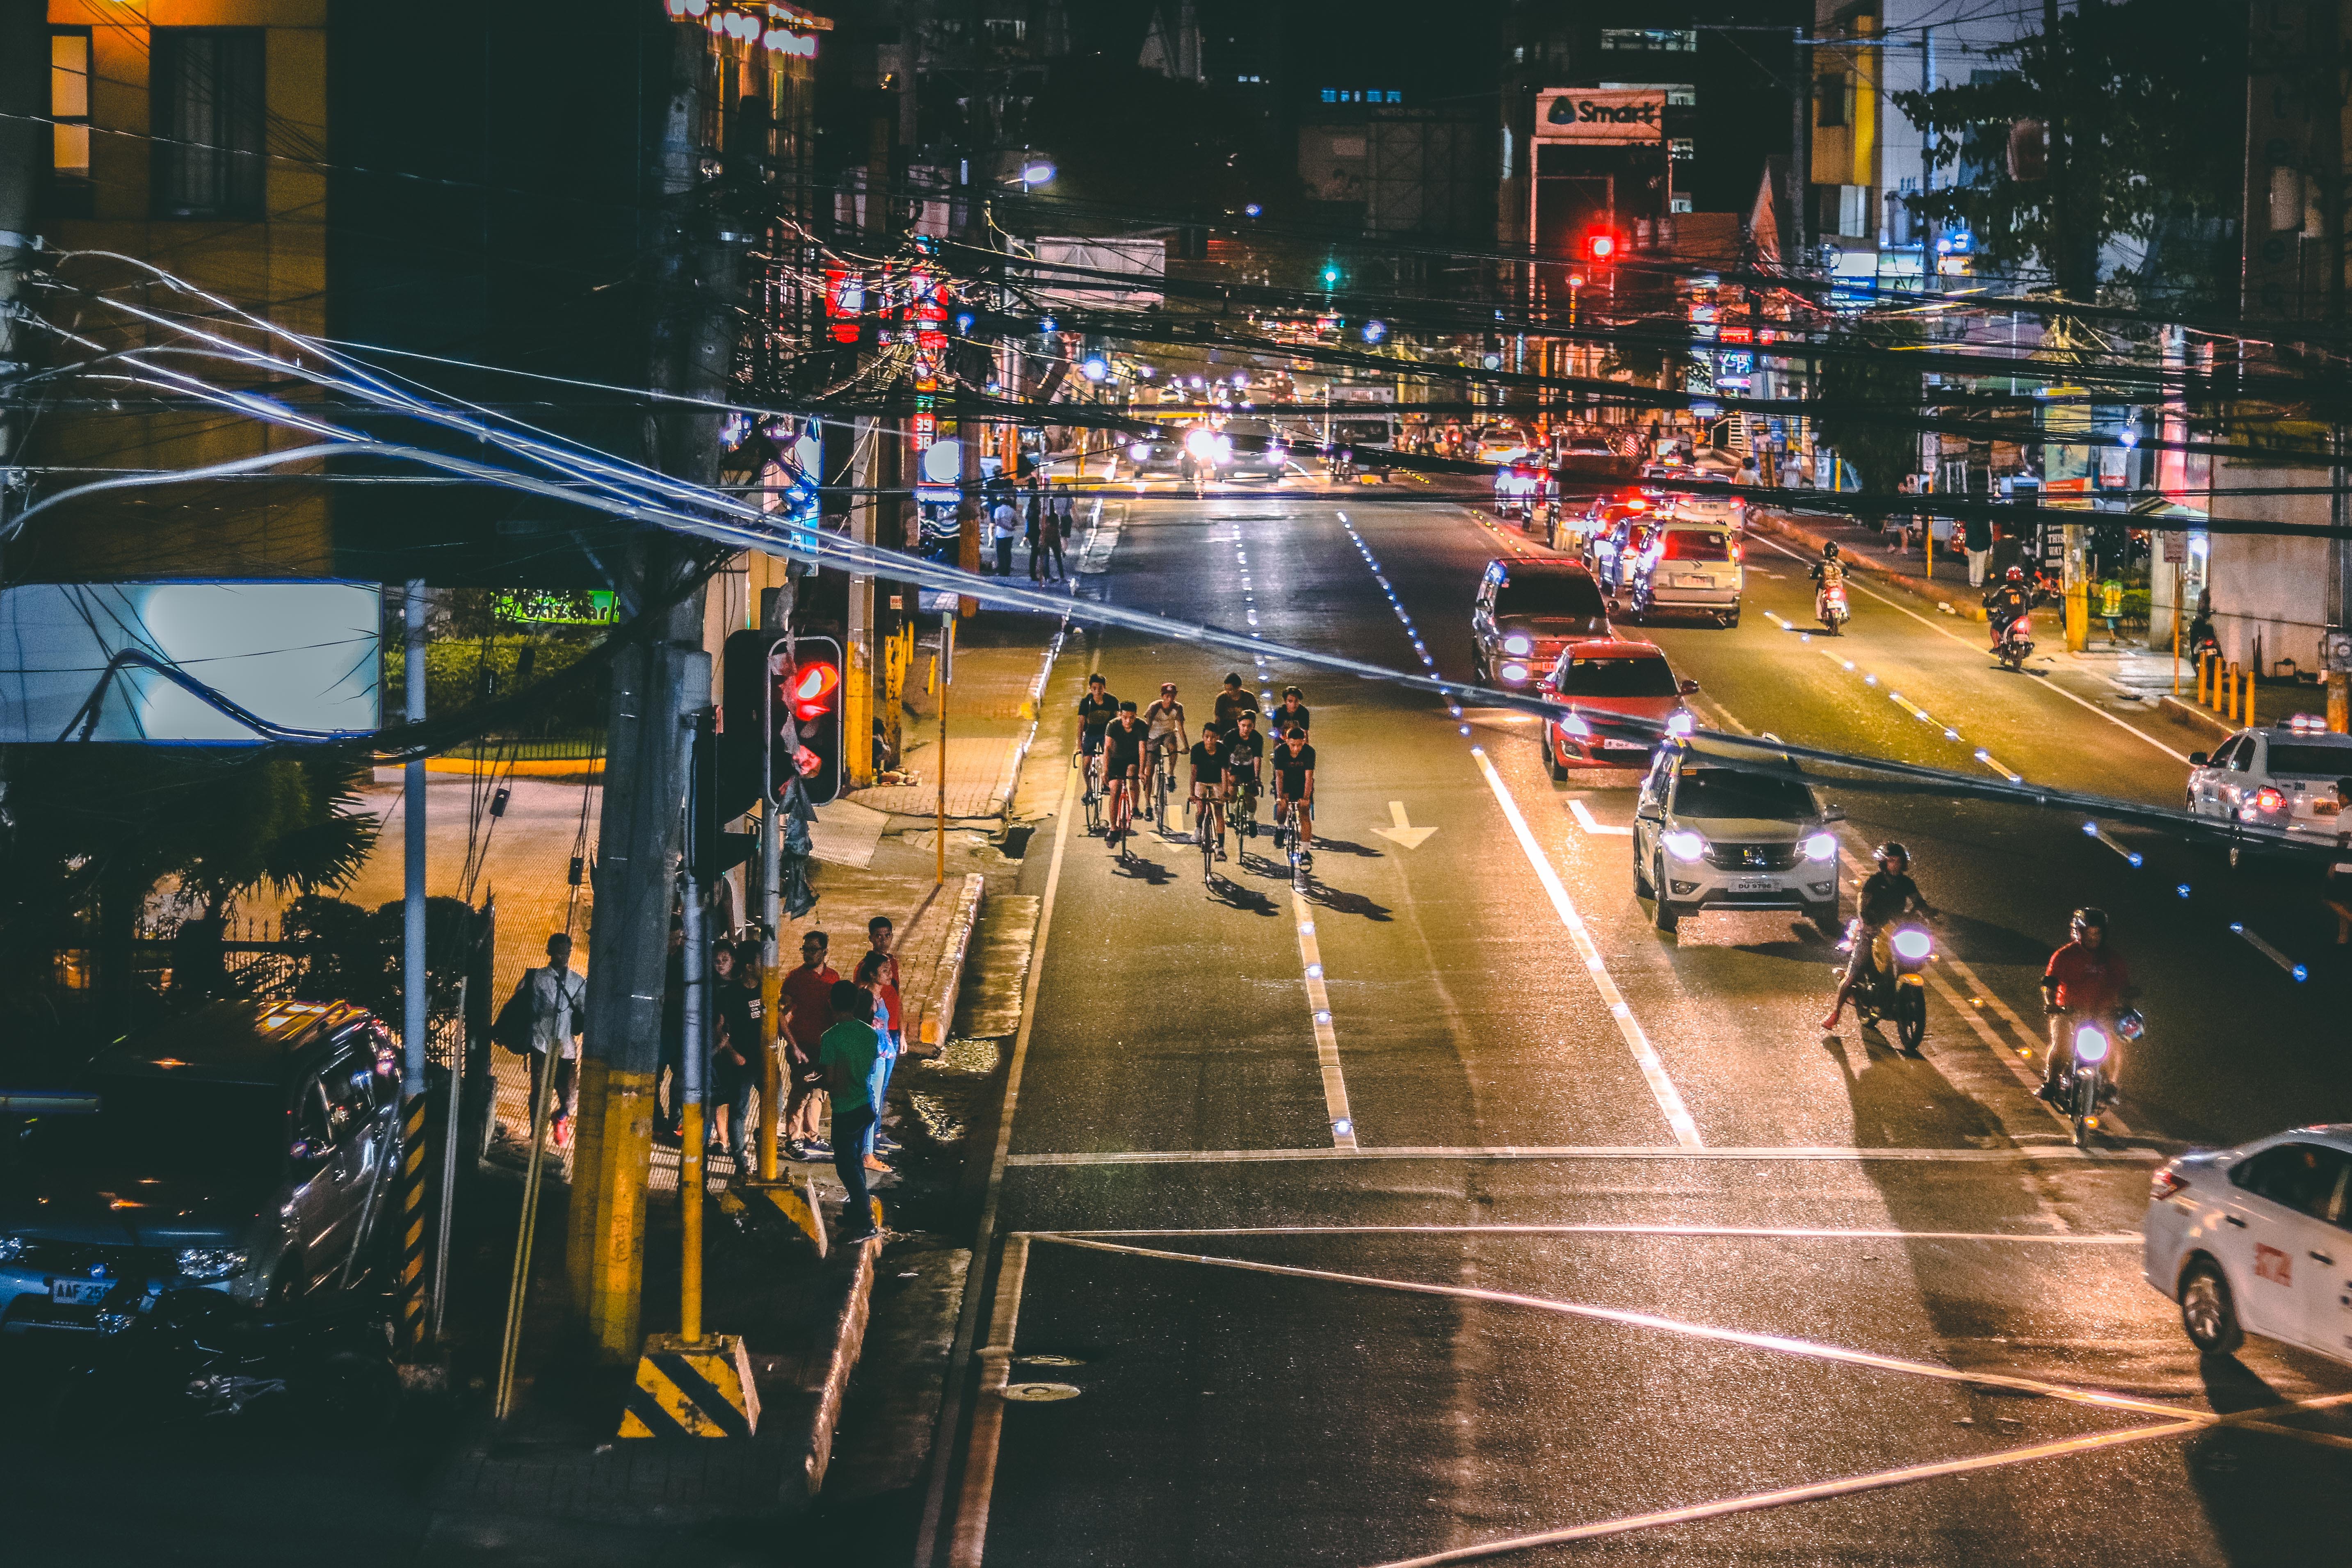
night, urban area, metropolitan area, light, street, intersection, traffic, lighting, yellow, road, metropolis, city, pedestrian, line, infrastructure, street light, electricity, thoroughfare, lane, evening, photography, light fixture, pedestrian crossing, reflection, architecture, downtown, cityscape, midnight, road surface, traffic light, vehicle, nonbuilding structure, signaling device